Sherman trap

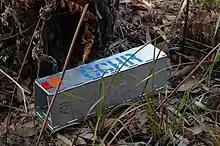
A modified design (Elliott), deployed in the field

Later, other variants that built upon the basic design, appeared - such as the "Elliott" trap used in Europe and Australasia. The Elliott trap has simplified the design slightly and is made from just 7 hinged panels.